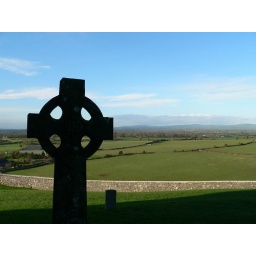
celtic cross over looks the green green grass of Ireland